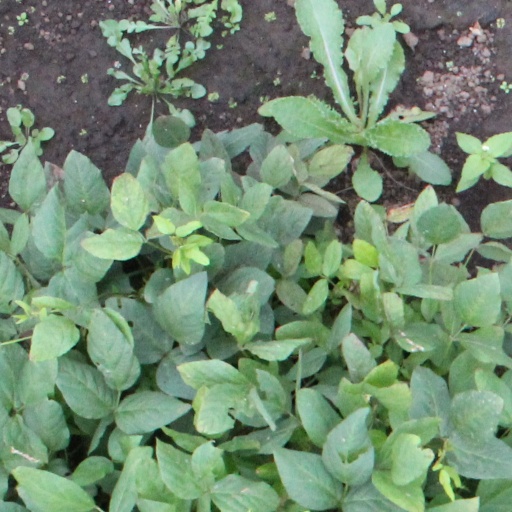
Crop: soybean